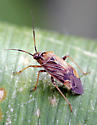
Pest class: lygus_bug